1 Combat Engineer Regiment

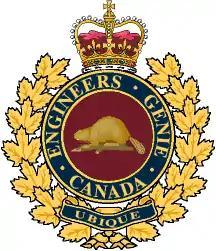
Royal Canadian Engineers

1 Combat Engineer Regiment (1 CER) is a Regular Force regiment of the Royal Canadian Engineers (RCE) commanded by a lieutenant-colonel. Its headquarters is in the Patton Building at CFB Edmonton (Steele Barracks), Alberta, and it is assigned to 1 Canadian Mechanized Brigade Group.